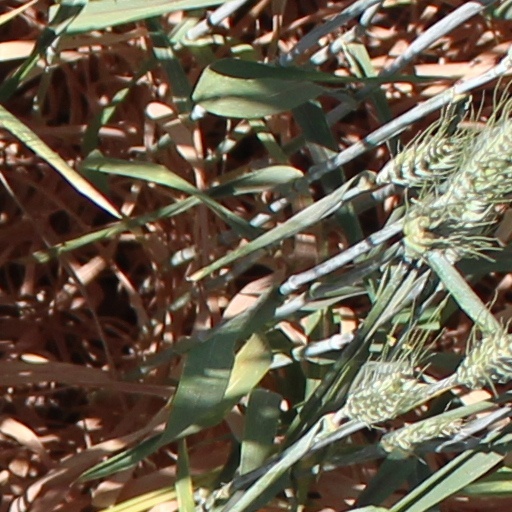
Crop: wheat